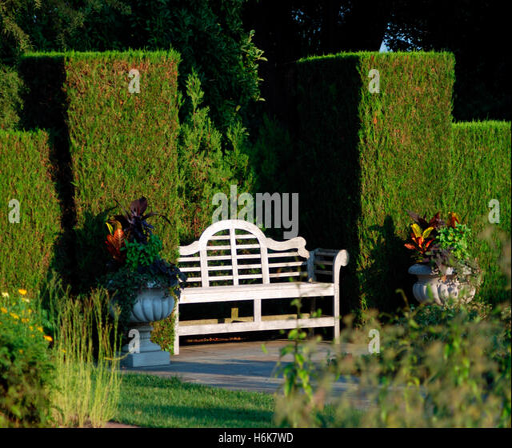
park bench in a formal garden